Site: brandenburg
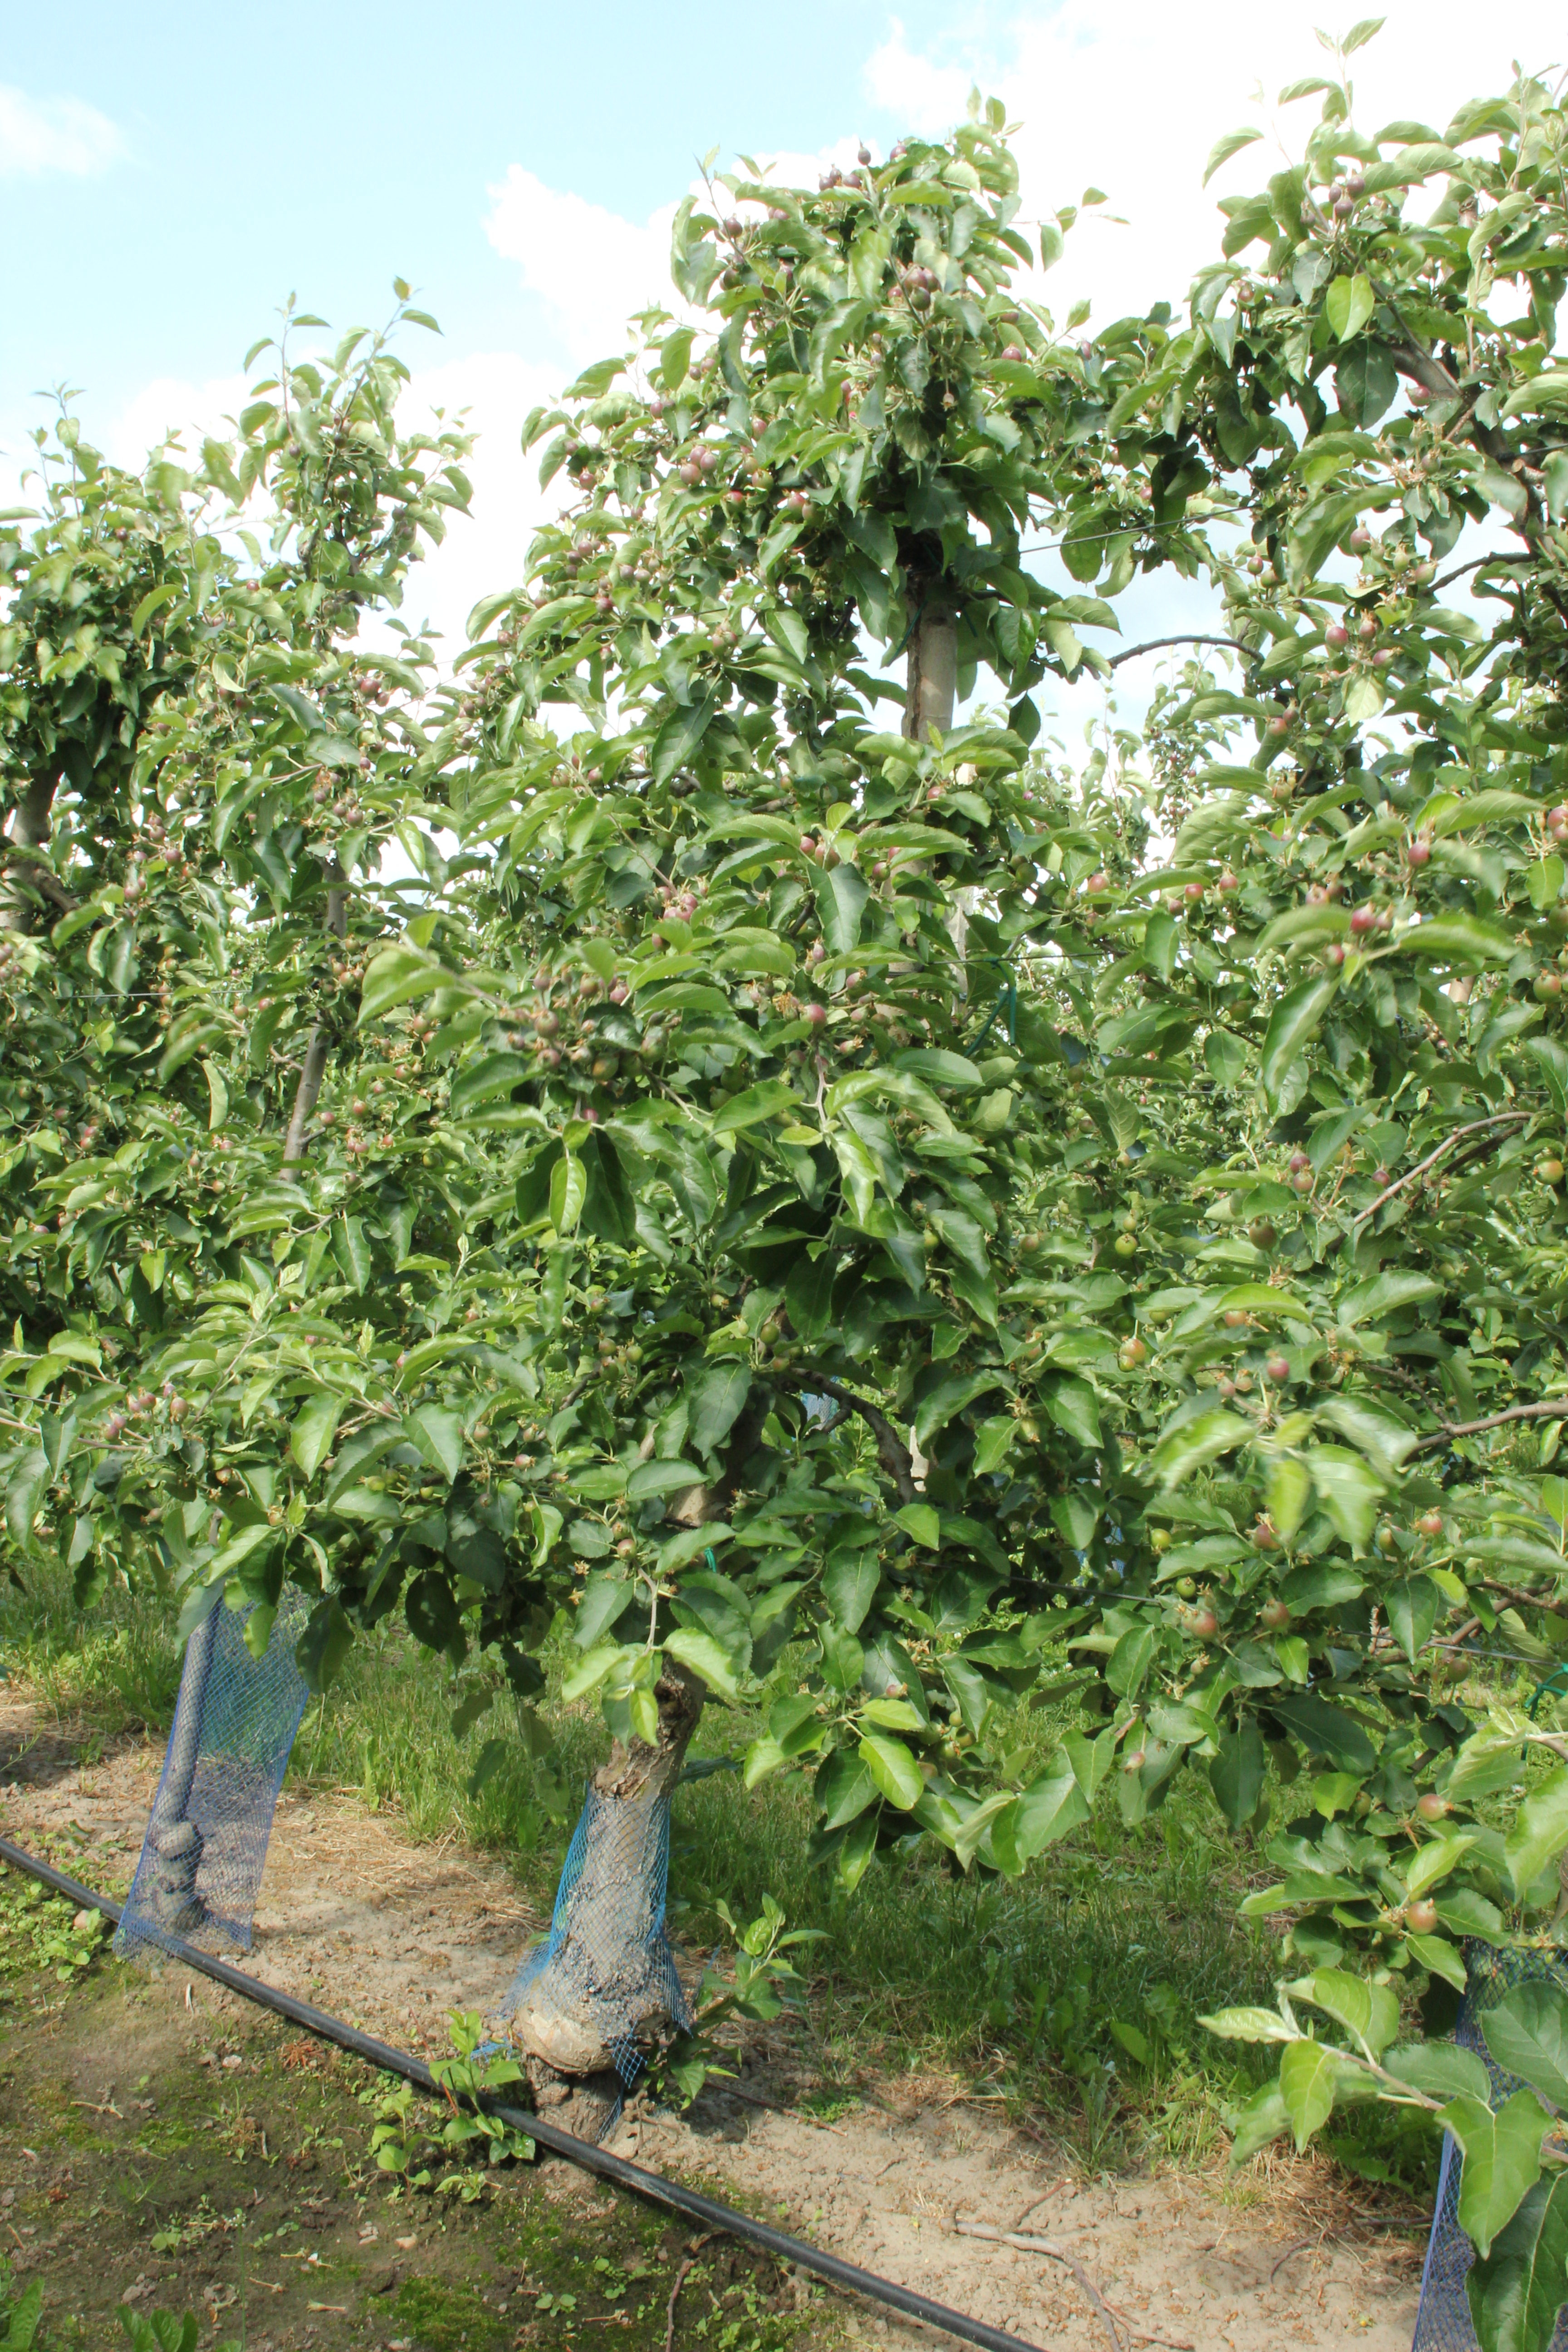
Growth stage (BBCH 72): Development of fruit